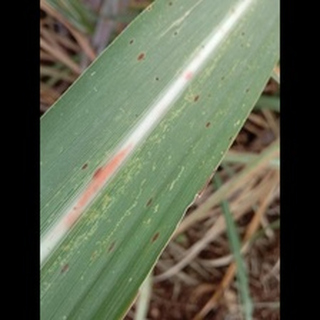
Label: sugarcane_rust